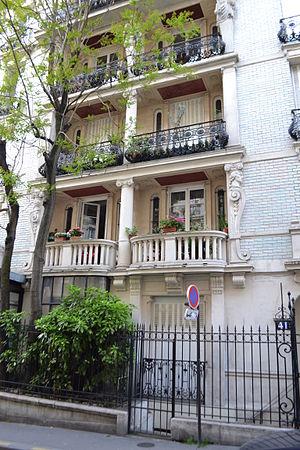
Immeuble du 41 de la rue Ribera, Paris 16e
La rue Ribera est une voie du 16ᵉ arrondissement de Paris, en France.